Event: Nepal Earthquake
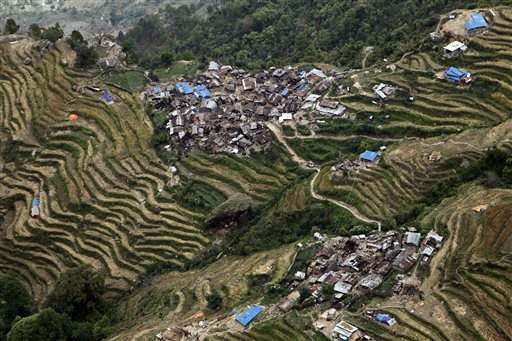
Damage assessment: damage